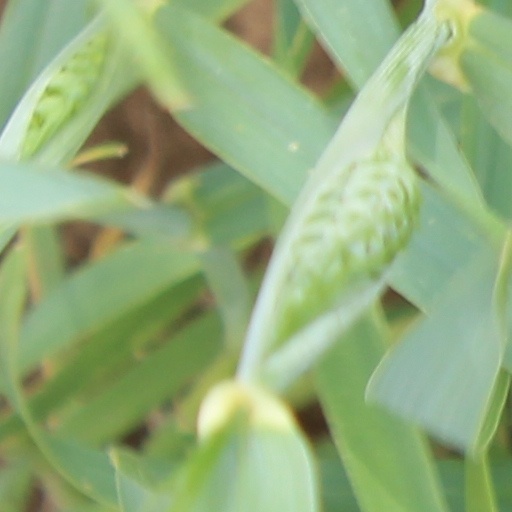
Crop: wheat